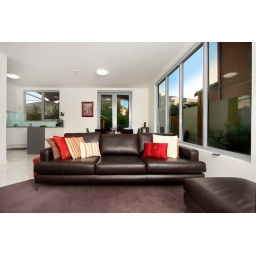
580 on board, 430 in the kitchen and 430 to left. bit of blue sky addded